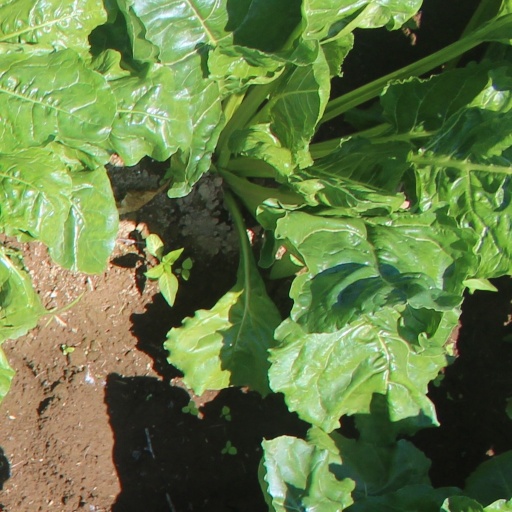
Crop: sugar beet